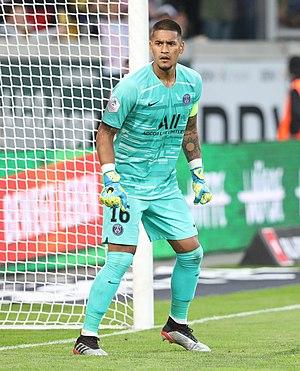
Alphonse Areola, né le 27 février 1993 à Paris, est un footballeur international français qui évolue au poste de gardien de but au Paris Saint-Germain.